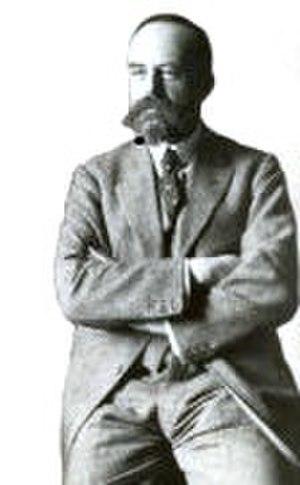
Louis de Brouckère est un homme politique socialiste belge, né à Roulers le 31 mai 1870 et mort à Bruxelles le 4 juin 1951. Fils de Gustave Adolphe Eugène Sylvain de Brouckère, « spinmeester », né en 1829 et décédé en 1887, et de Léonie Sylvie Tant. Très vite, il se détache de l’idéologie libérale de son père et consacre sa vie à lutter pour améliorer les conditions de vie du prolétariat.